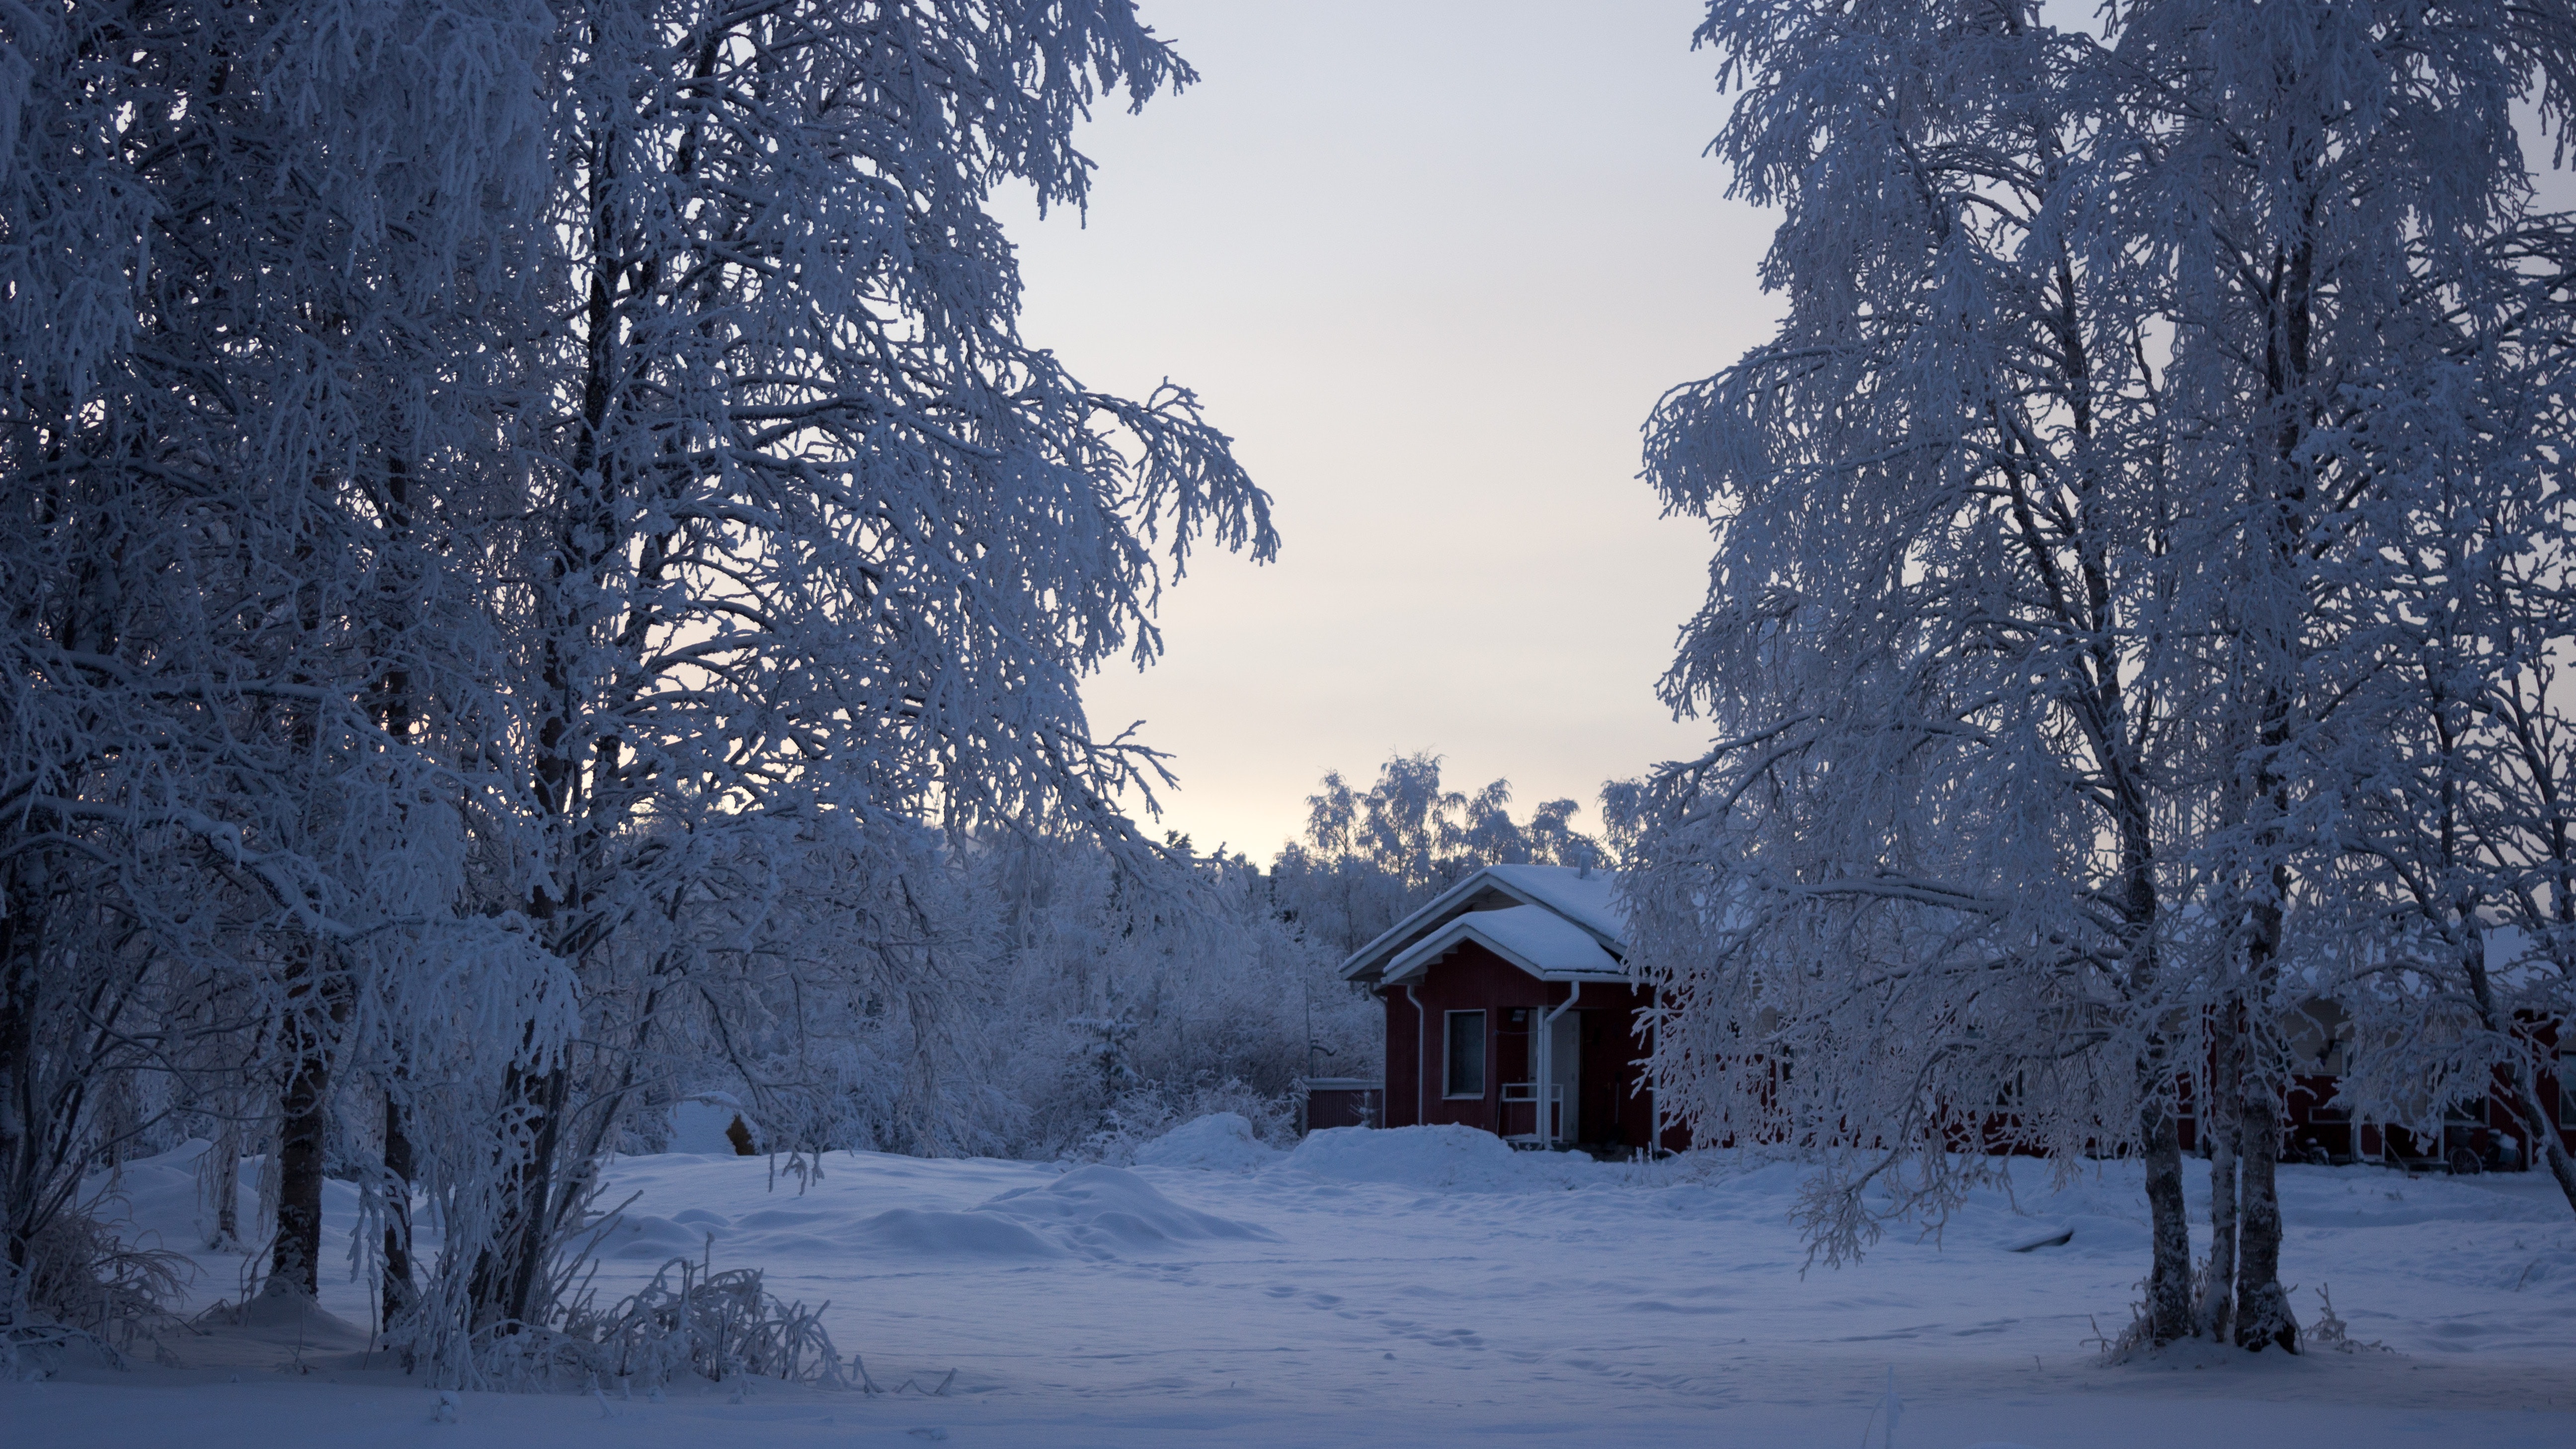
snow, winter, sky, tree, freezing, blue, frost, natural landscape, atmospheric phenomenon, home, house, morning, cloud, branch, ice, rural area, atmosphere, forest, sunlight, architecture, landscape, plant, evening, blizzard, building, cottage, winter storm, woodland, barn